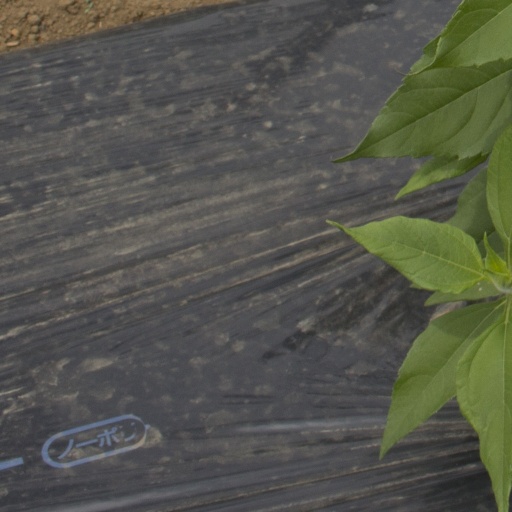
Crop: Jerusalem artichoke